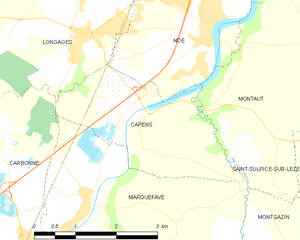
Capens est une commune française située dans le département de la Haute-Garonne, en région Occitanie.